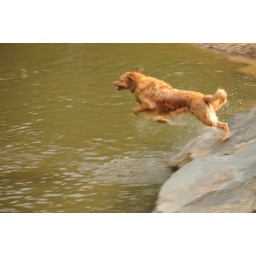
Dog jumping in water at Tyler lake